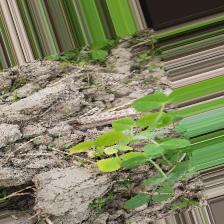
Label: Normal